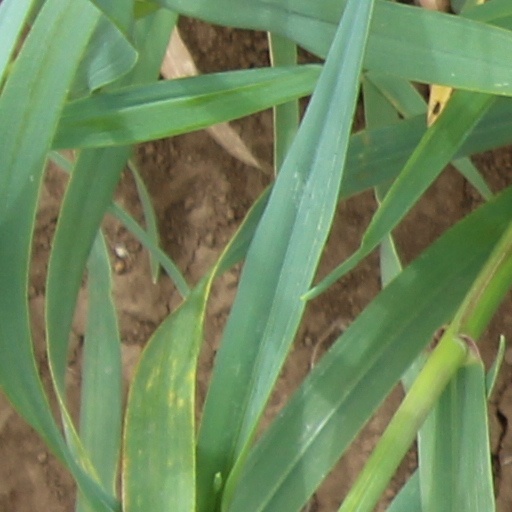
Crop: wheat